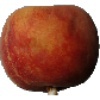
Label: Peach 1